The Man Life Passed By

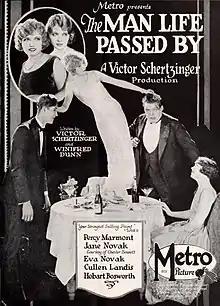

The Man Life Passed By is a 1923 American silent drama film directed by Victor Schertzinger and starring Percy Marmont, Jane Novak, and Eva Novak. The Novak sisters portray two sisters in the film.